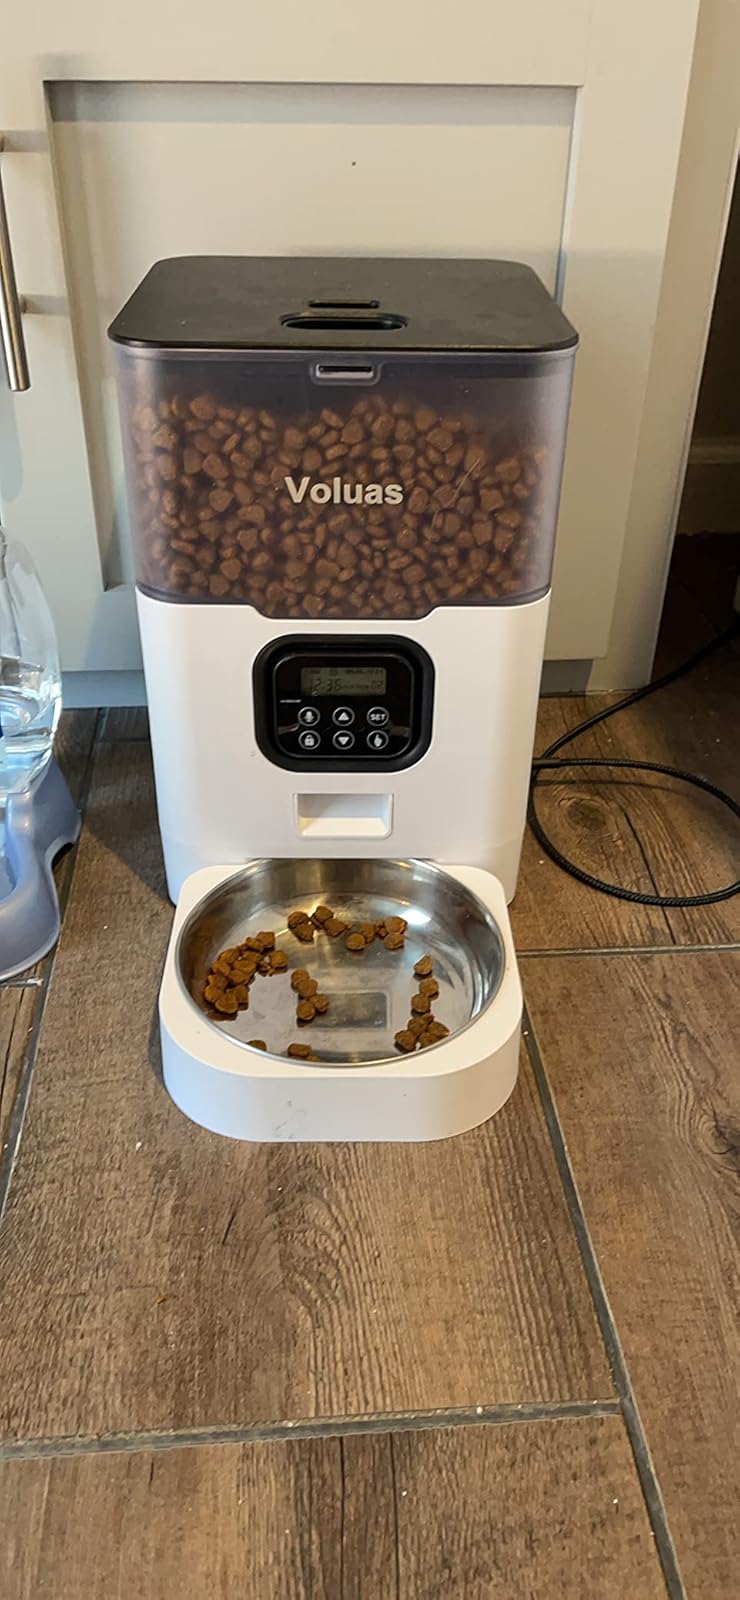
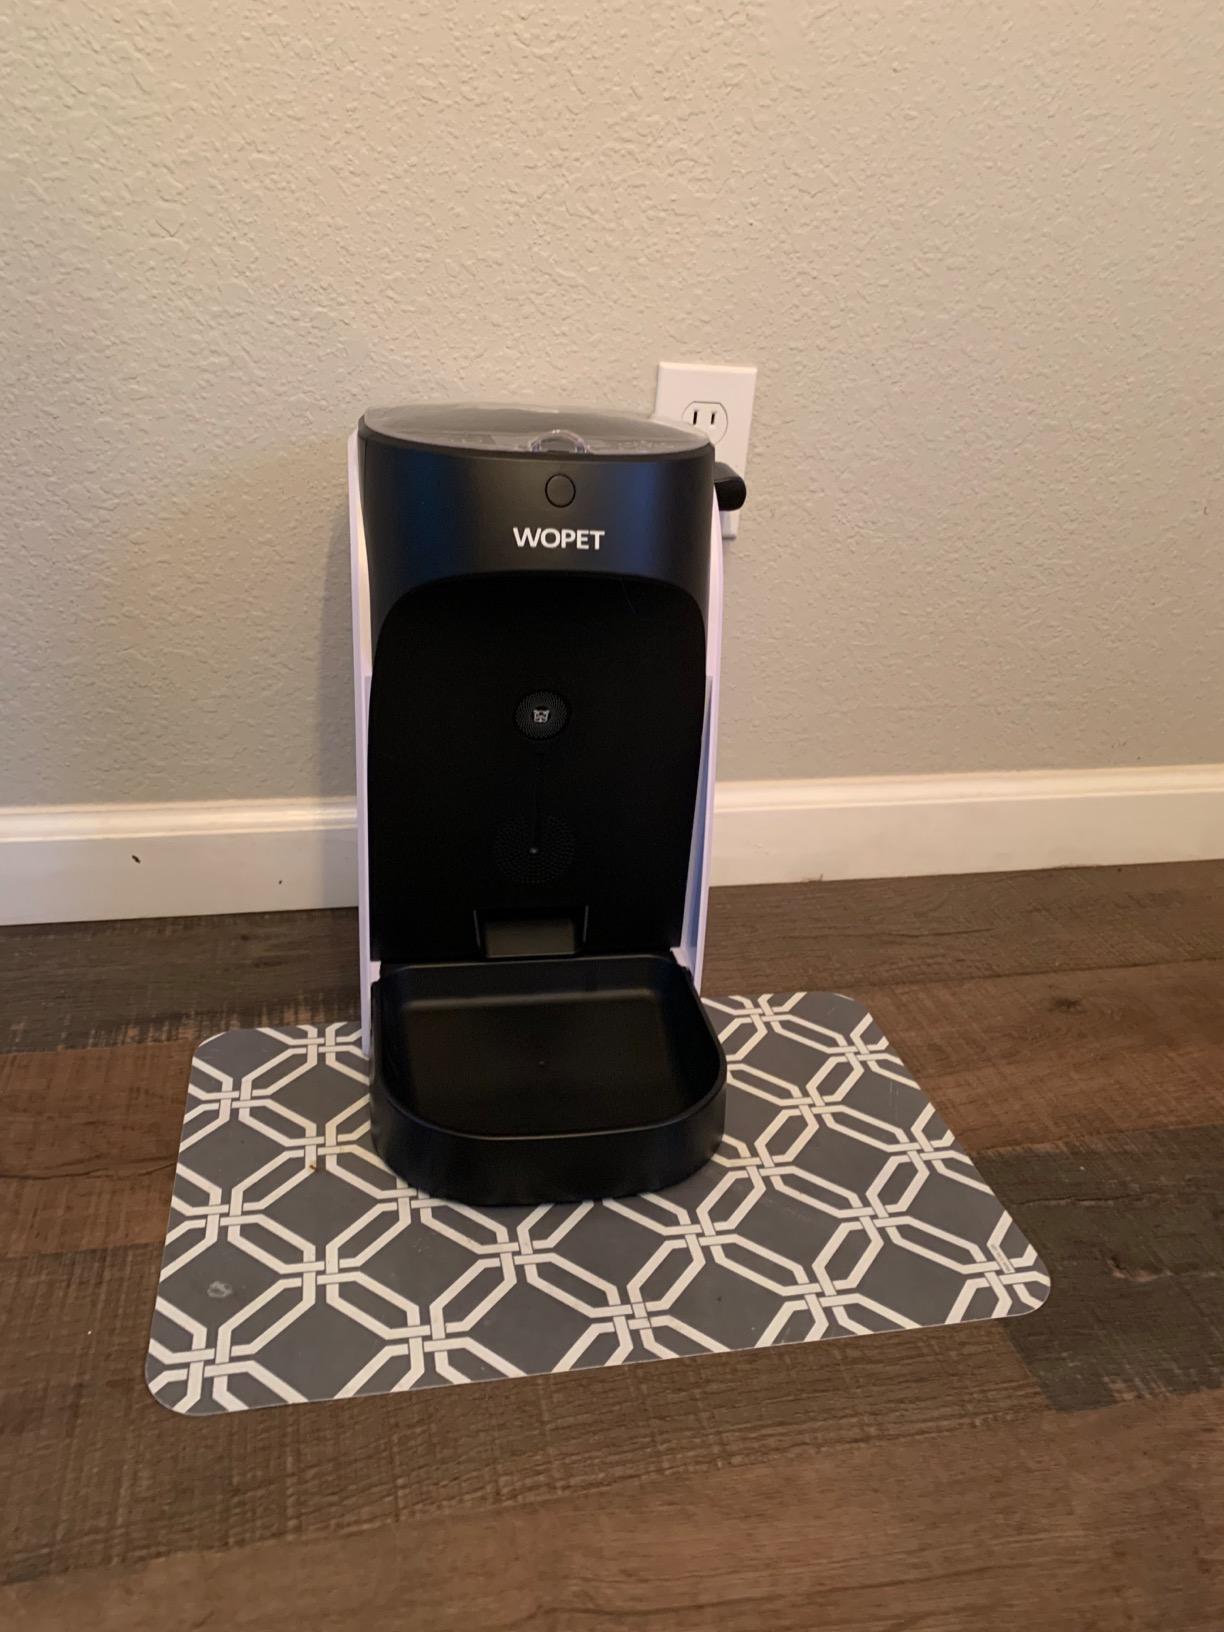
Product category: items_feeder
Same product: no